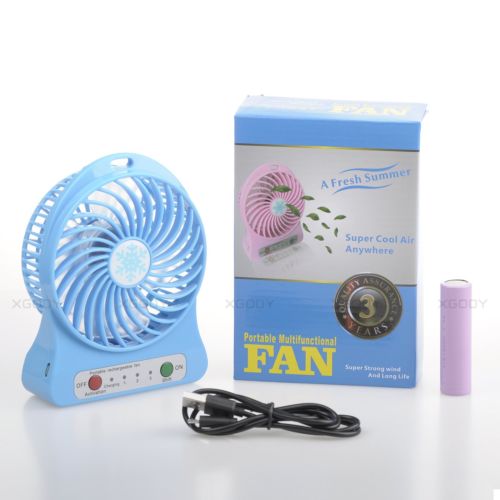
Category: fan